Maria Niklińska

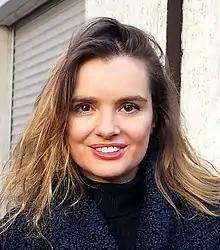
Maria Niklińska, 2018

Maria Niklińska (born 28 December 1983) is a Polish actress and singer. In 2003, she starred in the film "" directed by Jerzy Hoffman.